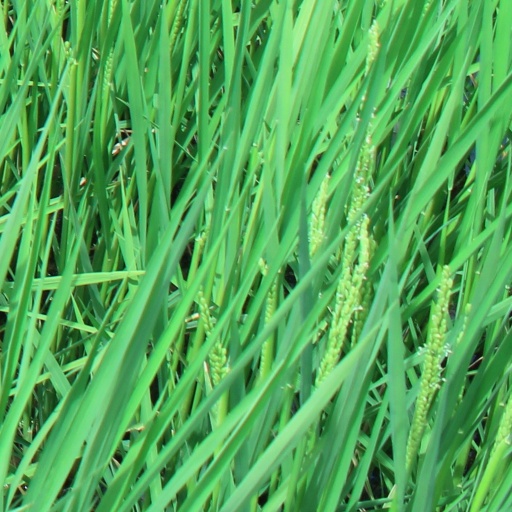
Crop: rice